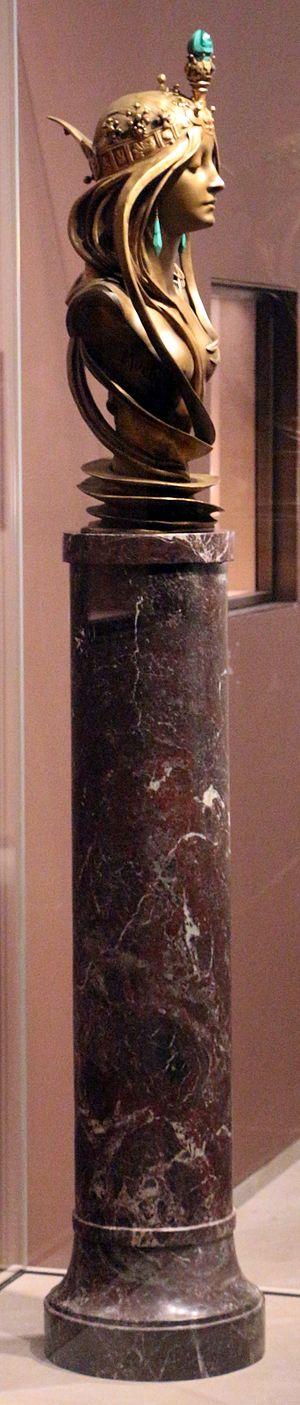
La Nature est une sculpture d’Alfons Mucha réalisée entre 1899 et 1900. Elle est exposée au musée Fin de siècle de Bruxelles en Belgique.